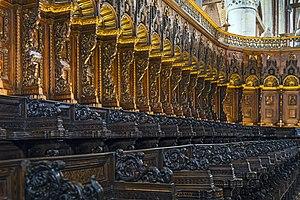
La basilique Santa Maria Gloriosa dei Frari, appelée communément I Frari, est une des principales églises de Venise. Elle est située sur le Campo dei Frari, dans le sestiere de San Polo. Dédiée à l'Assomption de Marie, elle a reçu le titre de basilique mineure.